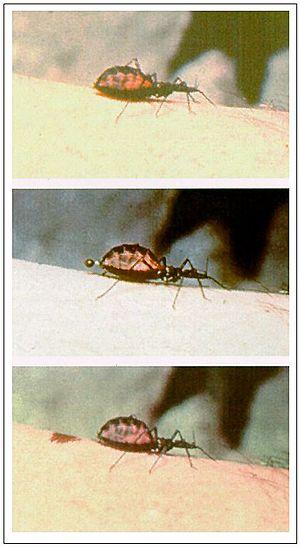
Les Triatominae sont une sous-famille d'insectes hétéroptères de la famille des Reduviidae. La plupart des 130 espèces ou plus de cette sous-famille sont hématophages. Elles parasitent généralement des vertébrés. Quelques espèces s'alimentant de l'hémolymphe de certaines espèces d'invertébrés.
Les organismes hématophages, du grec hemato « sang » et -phage « manger », ou « sanguinivores », sont des organismes qui se nourrissent de sang. Ce sont souvent des ectoparasites.